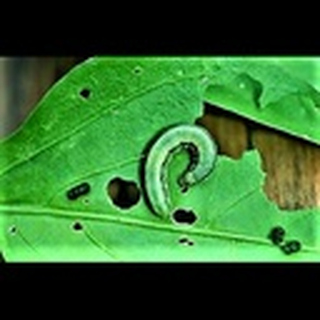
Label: cotton_army_worm